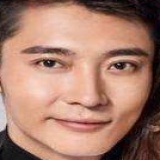
diễn viên Trương Đan Phong